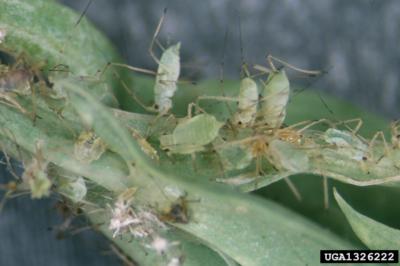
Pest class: pea_aphid